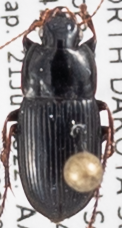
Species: Harpalus opacipennis
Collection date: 2022-06-21
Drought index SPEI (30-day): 1.156
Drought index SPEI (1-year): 1.444
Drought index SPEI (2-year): -0.9